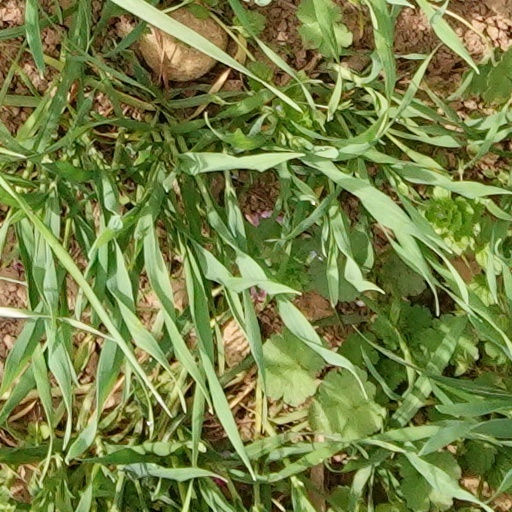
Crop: wheat